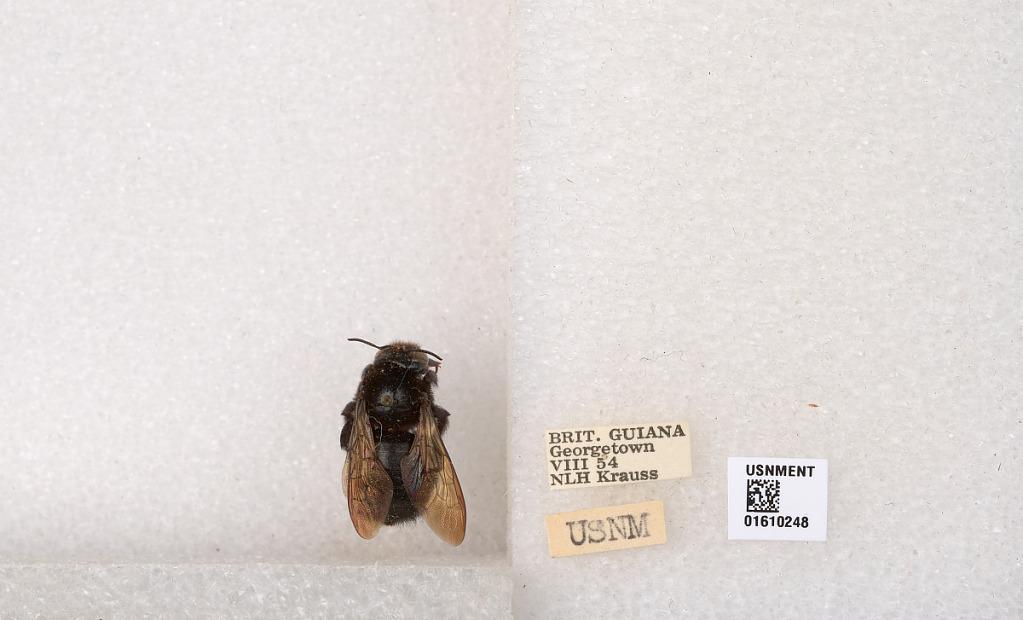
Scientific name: Xylocopa (Neoxylocopa) aeneipennis (De Geer)
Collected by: N. Krauss
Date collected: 1954-8-1
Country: Guyana
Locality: Georgetown
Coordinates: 6.78458, -58.1593